Question: Please indicate a possible affordance area of the hot dog that can be used for eating
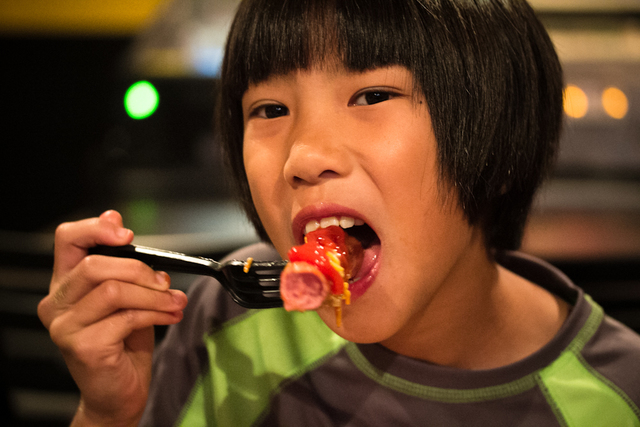
Answer: [279.5, 227.5, 363.5, 311.5]